Signau railway station

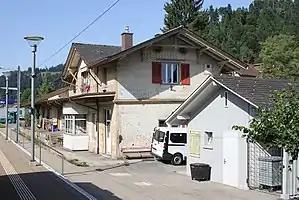
The station building in 2017

Signau railway station is a railway station in the municipality of Signau, in the Swiss canton of Bern. It is an intermediate stop on the standard gauge Bern–Lucerne line of Swiss Federal Railways.